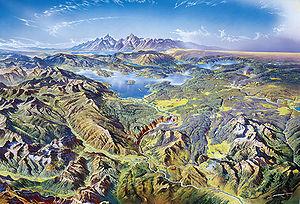
Le parc national de Yellowstone est un parc national des États-Unis, ainsi qu'un site du patrimoine mondial protégé par l'UNESCO, couvrant trois États au nord-ouest du Wyoming, au sud-est de l'Idaho et au sud-ouest du Montana. Créé le 1ᵉʳ mars 1872 par le président Ulysses S. Grant, Yellowstone est le plus ancien parc national du monde. Il s'étend sur 8 983 km², soit une superficie plus importante que celle de la Corse.
Heinrich Caesar Berann est un peintre et cartographe autrichien né le 31 mars 1915 à Innsbruck, et mort le 4 décembre 1999 à Lans.